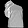
Label: Shirt